Tassiló Festetics de Tolna (Hungarian noble, born 1813)

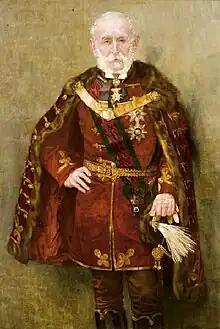

Tassilo Graf Festetics de Tolna (2 June 1813 – 7 February 1883) was a Royal Hungarian court official and an Austrian "General der Kavallerie", who commanded the Austrian IV Army Corps during the Austro-Prussian War.